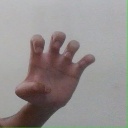
अक्षर: झ